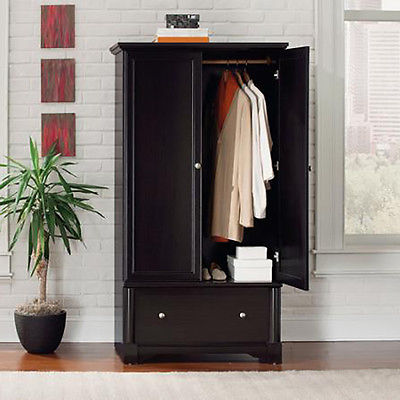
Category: cabinet